Taliban in Qatar

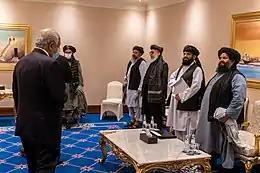
US representative Zalmay Khalilzad (left) and Secretary of State Mike Pompeo (obscured) meeting with Taliban leaders, Abdul Ghani Baradar, Abdul Hakim Ishaqzai, Sher Mohammad Abbas Stanikzai, Suhail Shaheen, unidentified. Doha, Qatar on 21 November 2020.

Following the collapse of the Islamic Republic of Afghanistan on 17 August 2021, leader of the Taliban-affiliated Hezb-e-Islami party Gulbuddin Hekmatyar met with both Hamid Karzai, former President of Afghanistan, and Abdullah Abdullah, Chairman of the High Council for National Reconciliation and former Chief Executive, in Doha seeking to form a government. President Ashraf Ghani, having fled the country to either Tajikistan or Uzbekistan, emerged in the UAE and said that he supported such negotiations and was in talks to return to Afghanistan. Abdul Ghani Baradar, head of the office, and many of the other office staff returned to Afghanistan to discuss formation of a new government. Suhail Shaheen, one of the spokesmen, remained in Qatar with a few others.